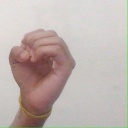
अक्षर: ऊ